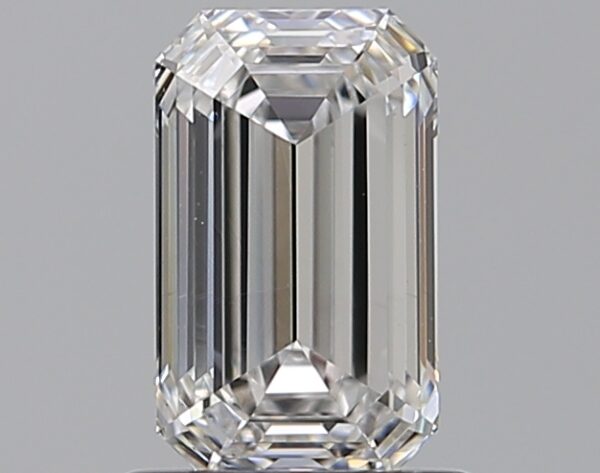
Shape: emerald
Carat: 1.01
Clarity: VS2
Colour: F
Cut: EX
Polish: EX
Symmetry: EX
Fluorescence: N
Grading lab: GIA
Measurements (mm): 7.32 x 4.39 x 2.98